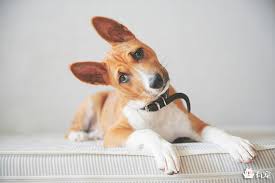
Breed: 243-n000103-basenji